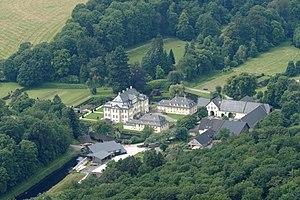
Kallenhardt est un village d'Allemagne, dépendant aujourd'hui de la municipalité de Rüthen dans l'arrondissement de Soest. Sa population s'élevait à 1 656 habitants au 31 décembre 2013.